Mahmud A. Asrar

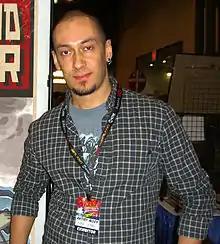
Asrar at the New York Comic Con in Manhattan, October 16, 2011

Mahmud Anjum Asrar (born November 20, 1976) is an Austrian comic book artist who is known for his work on American and non-American comic books.